KRWR

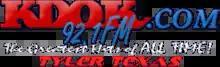
KDOK logo used until April 2009

The station flipped to a 1950s/1960s oldies format and took the KGLD calls on February 9, 1992. On August 24, 1993, the station changed its call sign to KDOK.